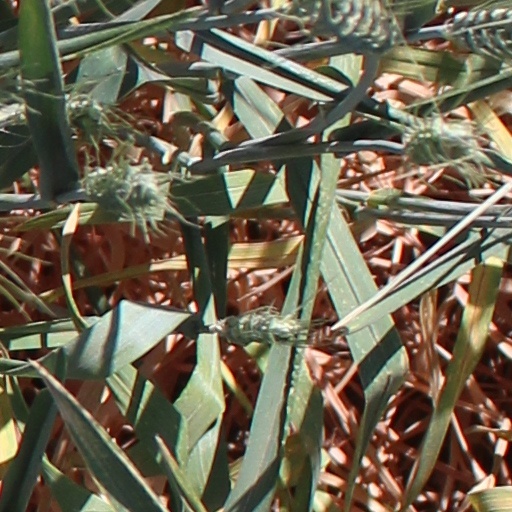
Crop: wheat